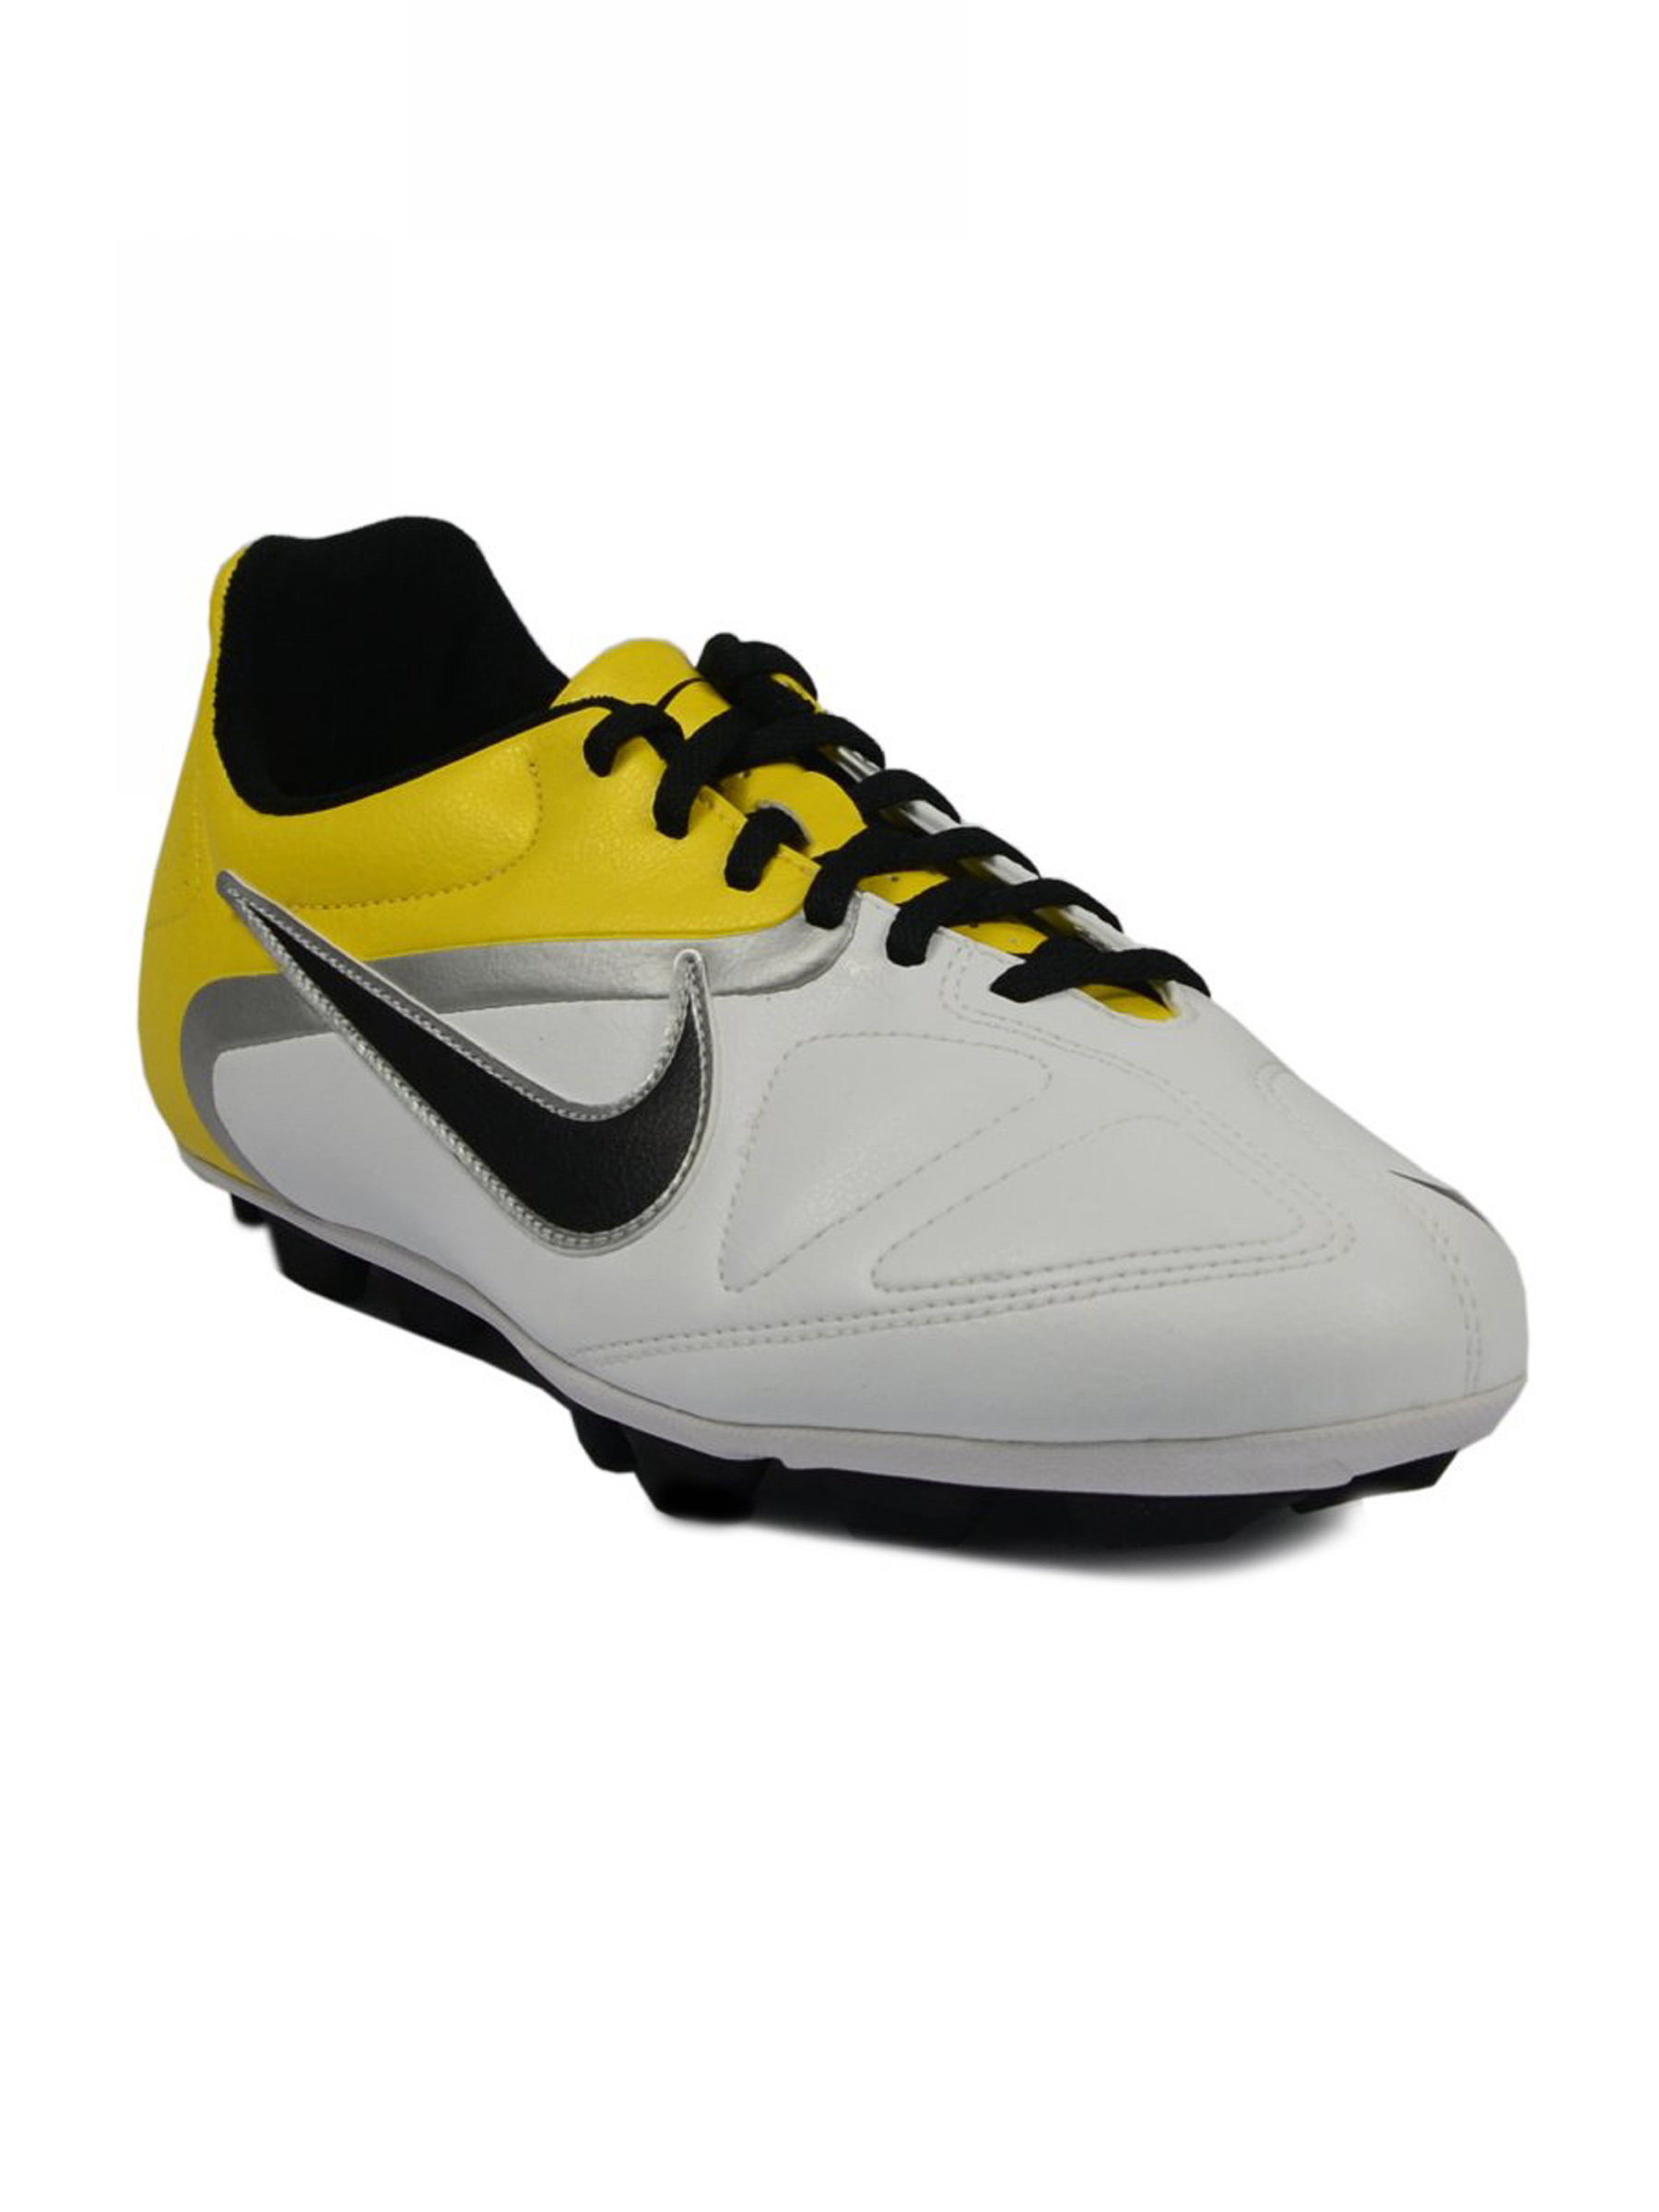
Nike Men's 360 Enganche Yellow Shoe
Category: Footwear / Shoes / Sports Shoes
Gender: Men
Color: Yellow
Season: Summer 2011
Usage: Sports